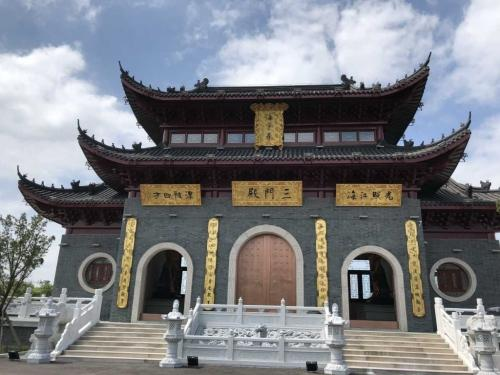
地标名称：海宁寺